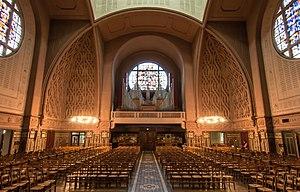
Intérieur de l'église Sainte Jeanne d'Arc de Versailles, vue sur l'orgue (ancien instrument du studio 103 de Radio France)
L'église Sainte-Jeanne d'Arc est une église catholique située dans le quartier de Clagny-Glatigny à Versailles, dans les Yvelines.